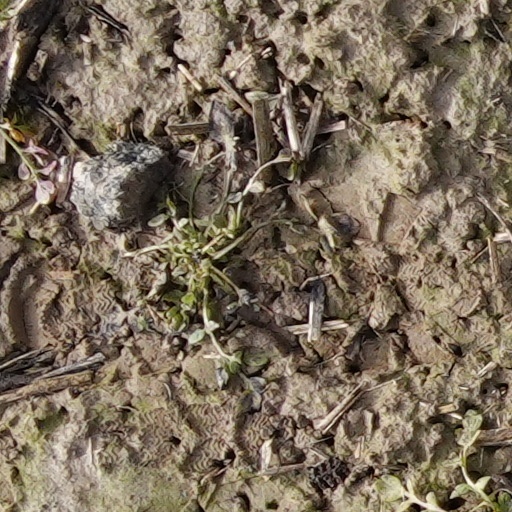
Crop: wheat